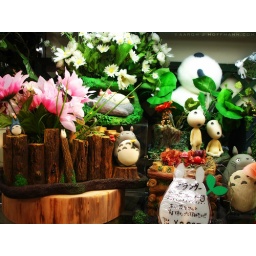
A close-up shot of some figurines behind glass on the Studio Ghibli floor of KiddyLand in Harajuku district, Tokyo.